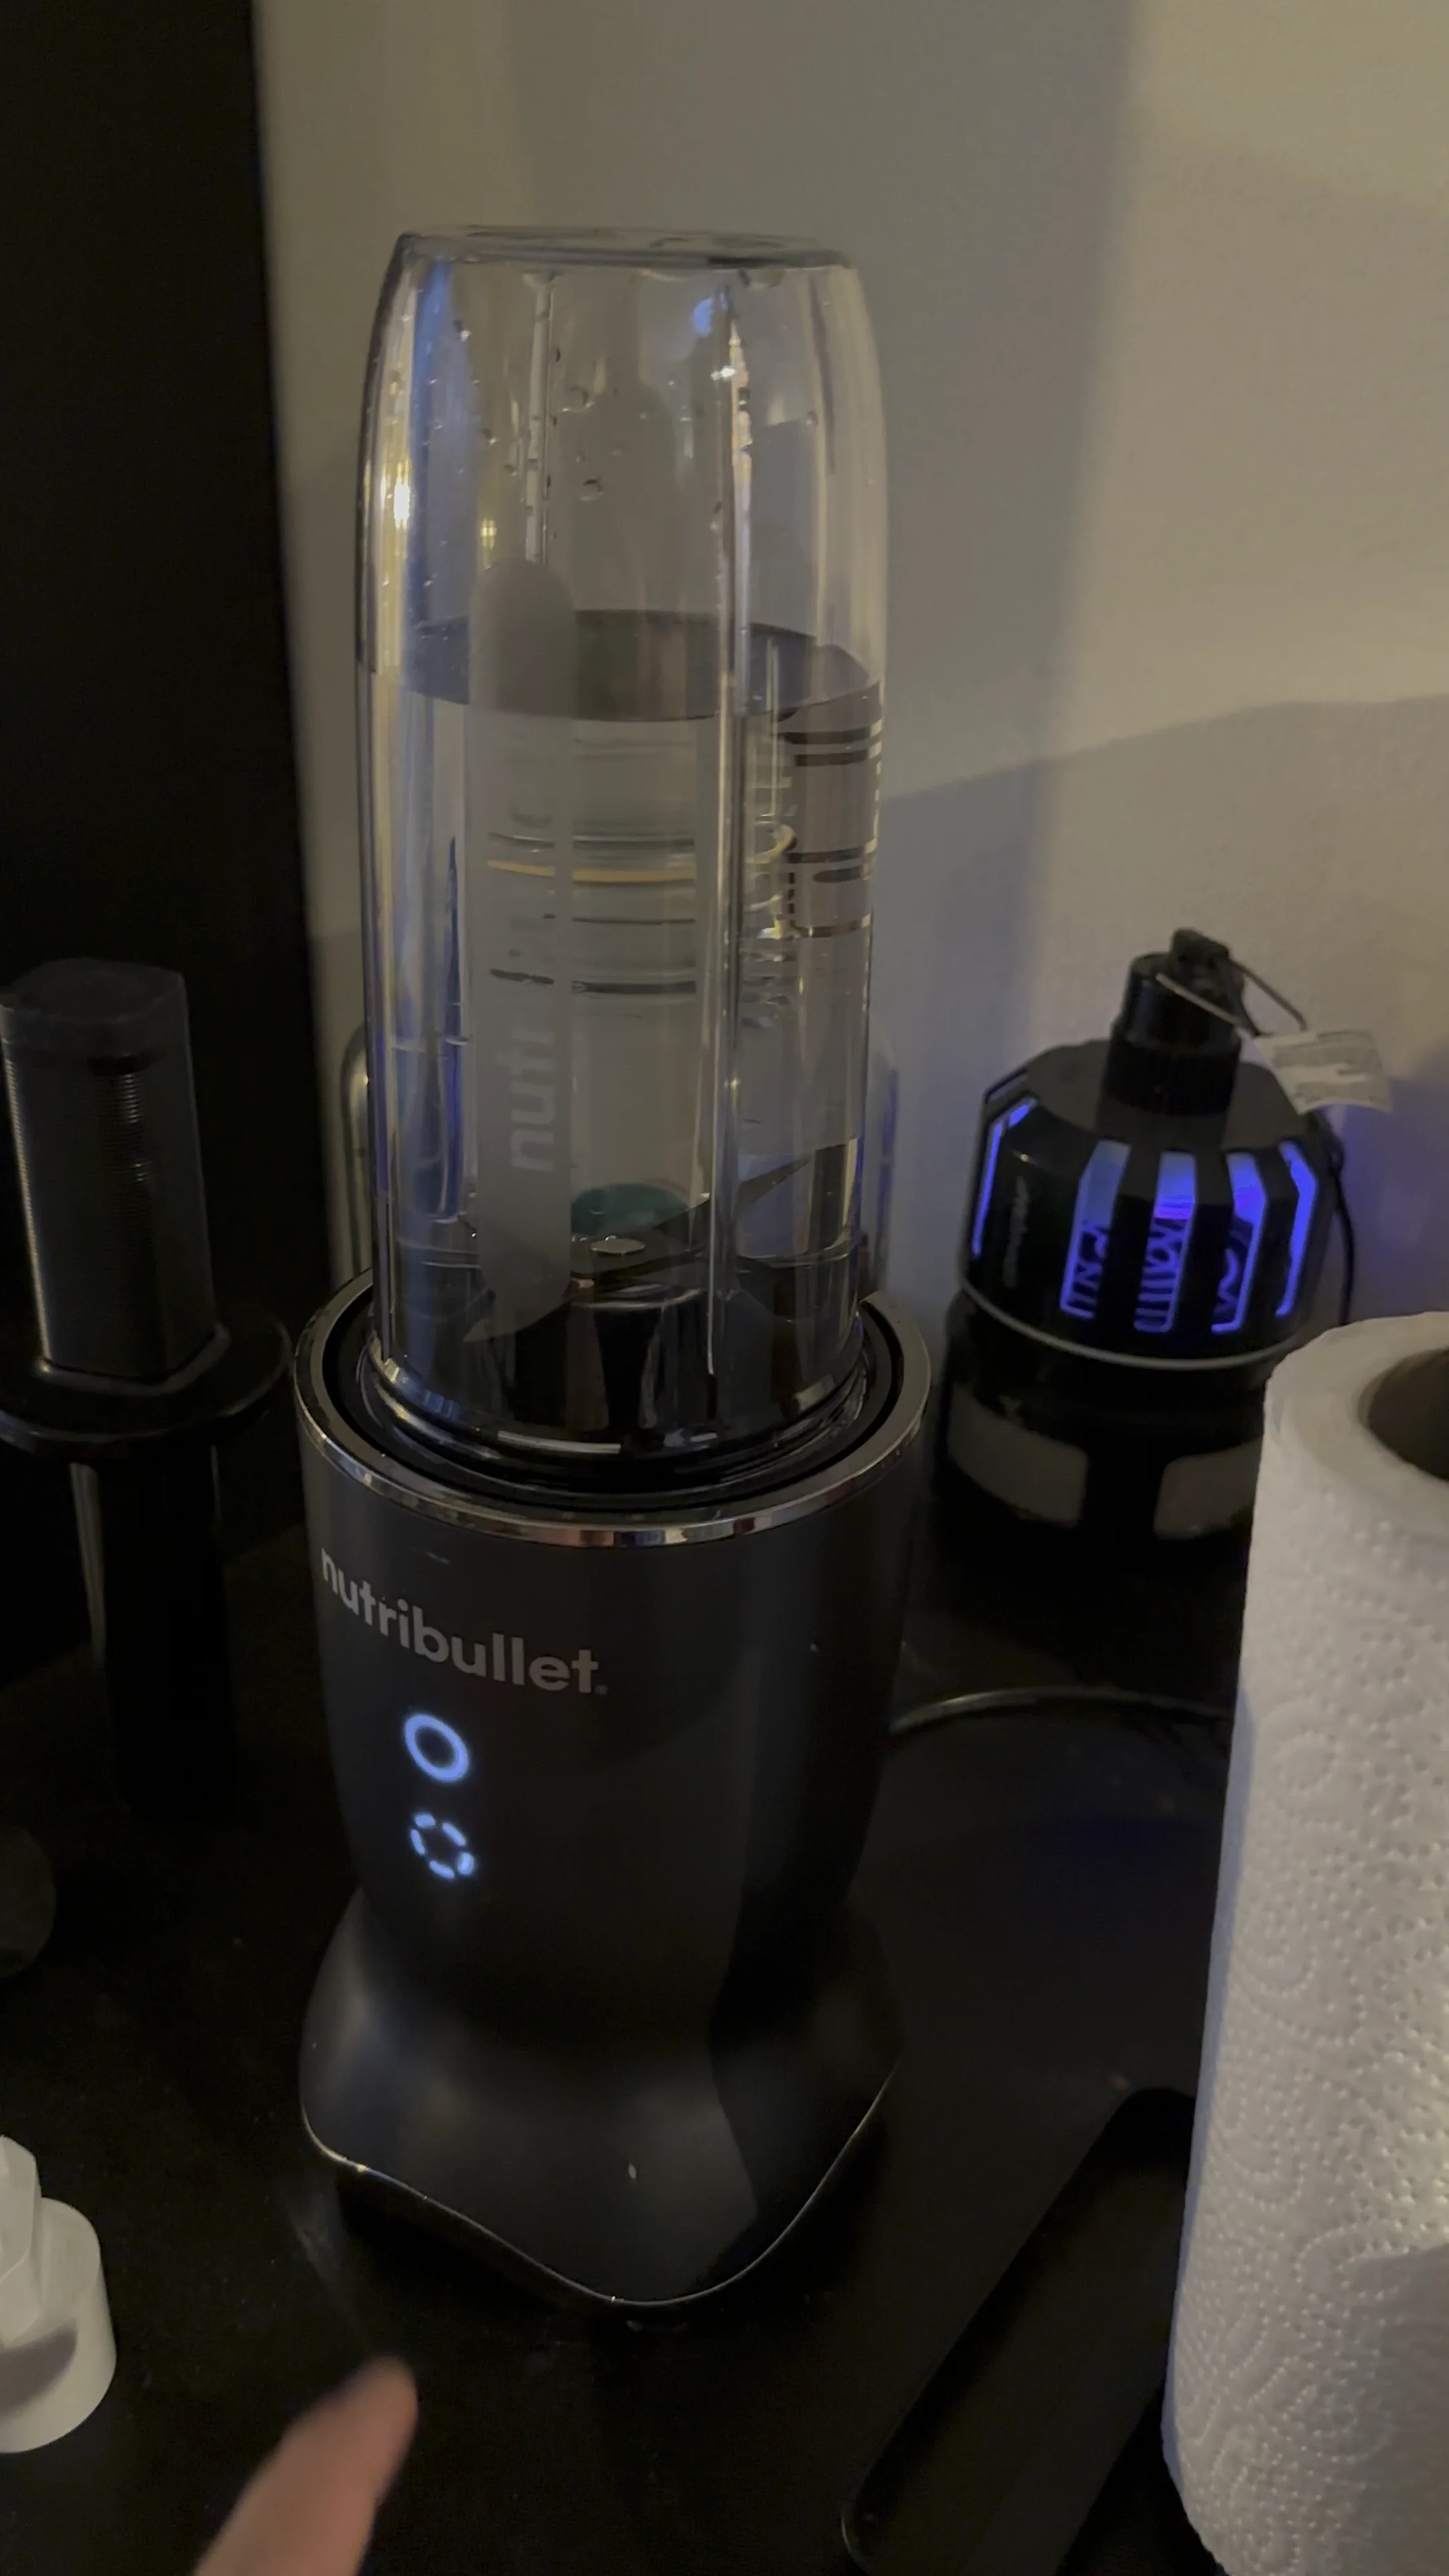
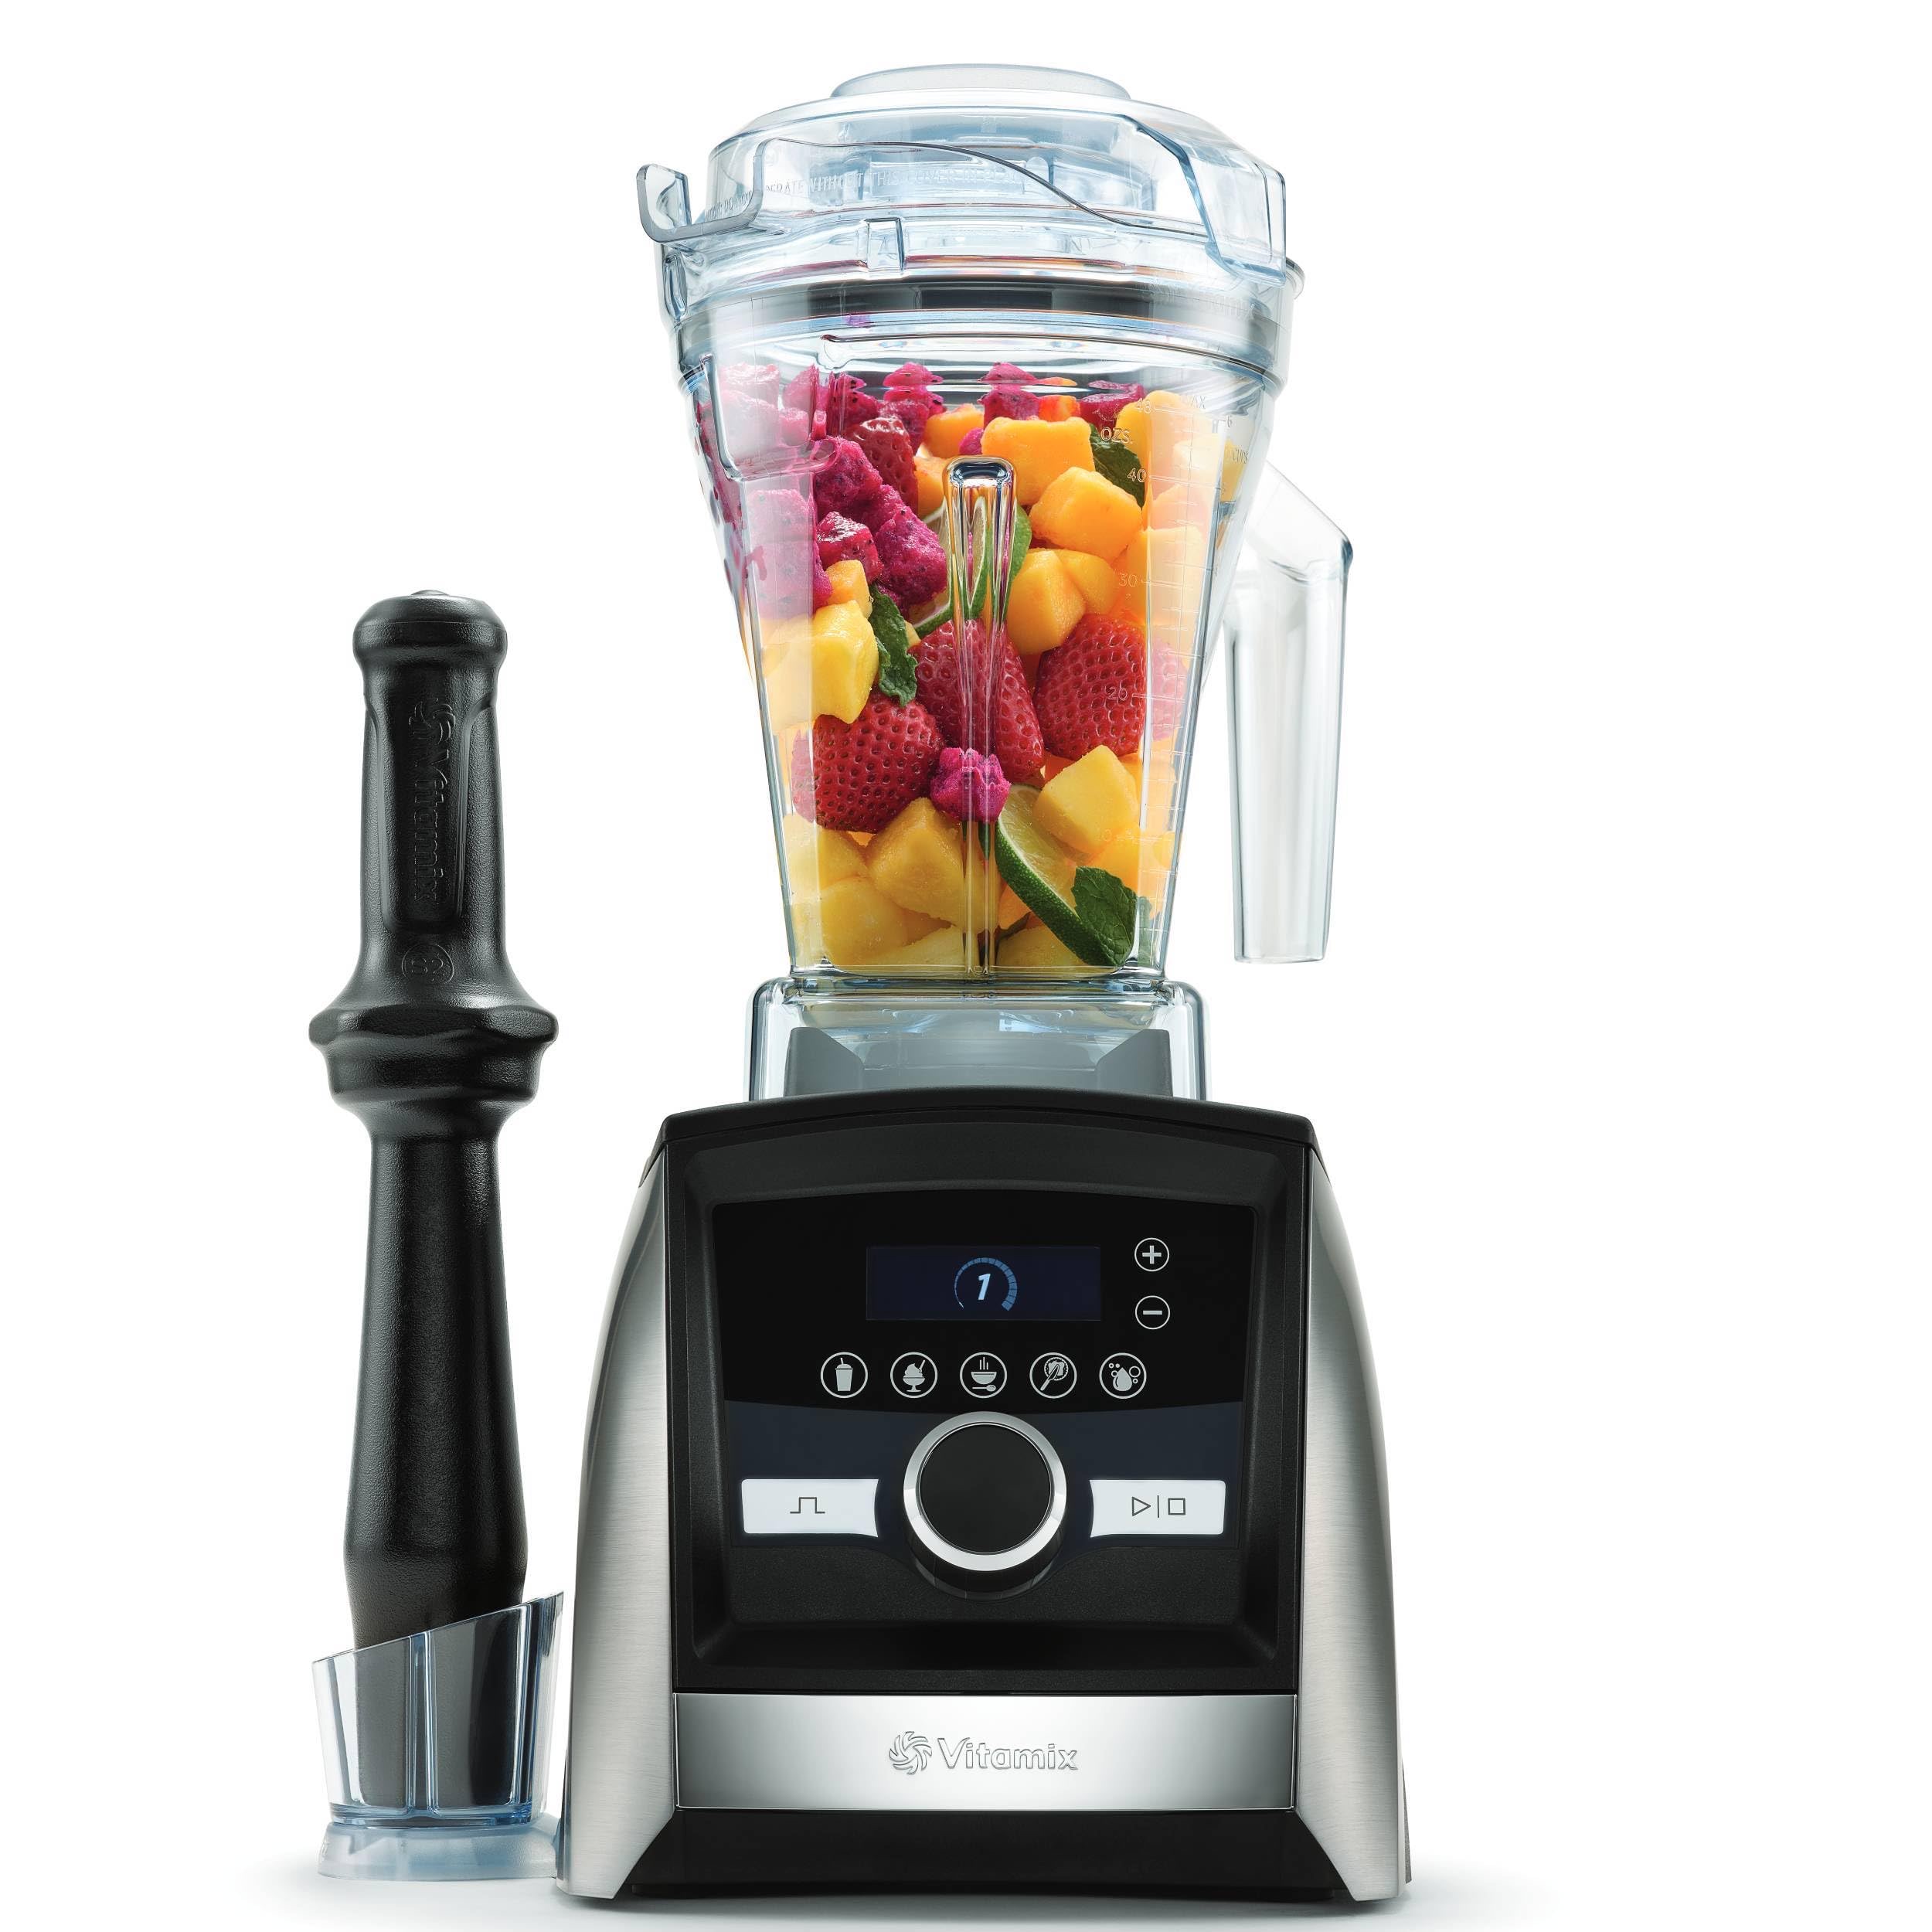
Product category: items_blender
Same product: no